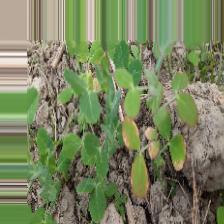
Label: Ascochyta blight